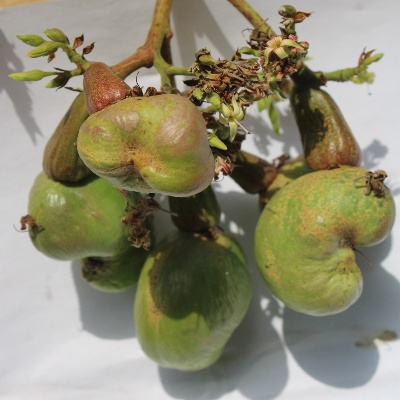
Crop: Cashew
Condition: healthy